Infiniti M

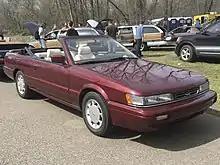
1990–1992 M30 convertible

Infiniti M45 was designed in 2000 at the Nissan Technical Center (NTC) in Atsugi, Japan; was manufactured in Tochigi, Japan; and is based on eleventh generation, Y34-series Nissan Gloria. In contrast to the Japanese models, which were available only with 6-cylinder engines, the M45 was powered by Nissan's VK45DE V8, producing and of torque, which it shared with the Infiniti's flagship Q45.